History of Ohio State Buckeyes football

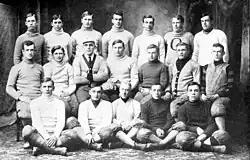
1907 Ohio State team

In 1908 the name of University Field was changed to Ohio Field, and although the team continued to prosper, continuing losses to Michigan, Case, and Oberlin saw the cycle of coaching changes continue. By the end of the 1912 season, Ohio State's 23rd, the team had had eleven coaches, sixteen coaching changes, and stood 126–72–17, having never beaten Michigan. Among the oddities occurring during its formative years, the Buckeyes won a game by forfeit (its only win in 1897, over Ohio Medical), lost one by forfeit (Penn State in 1912), and had a player play for both teams in one game (Bob Hager, loaned to Marietta College in 1898, a game which Marietta won). Football underwent a number of developments in 1912 that mark the year as a watershed point in Buckeye history. In the game itself, touchdowns were re-valued to the six points they are now. On April 6, the Western Conference approved Ohio State's application to join. The Bucks would play their first conference schedule in 1913 and be limited by its rules to just seven games a season. The price at the time was steep: Michigan had left the conference in 1906 and conference policy forbade playing the Wolverines. The program itself was removed from the Department of Physical Education and made a part of the new Department of Athletics, an organization under faculty control, but a move which saw the hiring of full-time coaches with faculty status. The new football coach, John Richards, was also named the first Director of Athletics but resigned from both positions at the end of the football season. Lynn Wilbur St. John, a medical student who had just been hired as business manager for OSU athletics, was named the second AD and served in that capacity for 35 years.